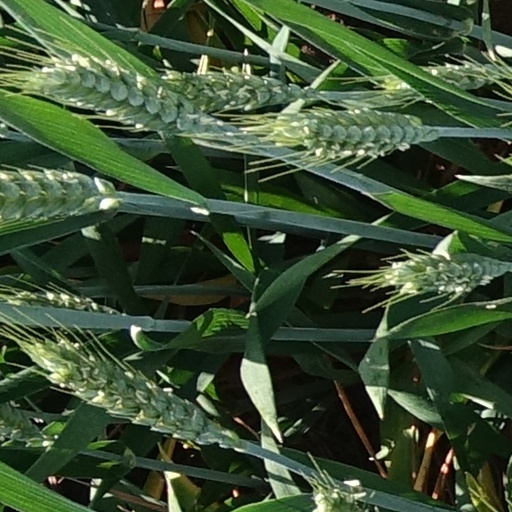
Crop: wheat